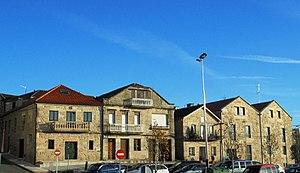
Pontevedra est une ville qui se trouve dans le nord-ouest de l'Espagne et de la Péninsule Ibérique. Capitale de la province de Pontevedra ainsi que capitale de la région touristique des Rías Baixas ou Rías Bajas, la ville est située dans le sud-ouest de la communauté autonome de Galice. Elle est surnommée « la ville où le piéton est roi ».